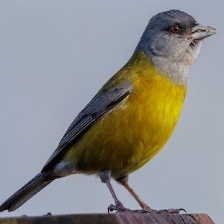
Species: PATAGONIAN SIERRA FINCH
Scientific name: PHRYGILUS PATAGONICUS
ImageNet parent category: house_finch